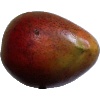
Label: Mango Red 1